Artan Cuku

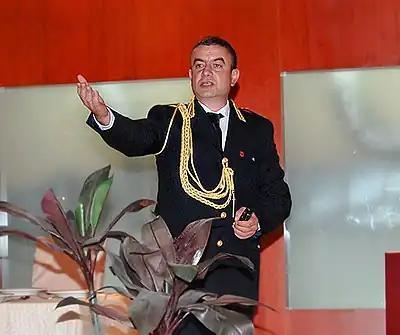
Artan Cuku Ceremonial Clothing First Director

On 8 April 2017, at approximately 8:00 p.m., Artan Cuku was killed outside his home on Rruga e Kosovarëve, Tirana. Following his death, the Prosecutor's Office for Serious Crimes initiated an investigation under Criminal Procedure No. 139/2017. The investigation concluded that his murder was work-related and occurred in the course of his duties as First Director of the Vlora District Police Department. The crime was classified under Articles 79/b and 25 of the Albanian Criminal Code ("Murder of state police officers").